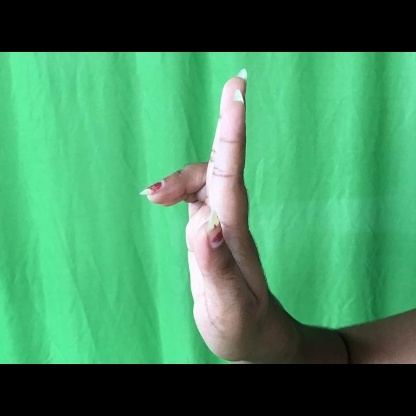
Mudra: Ardhapathaka